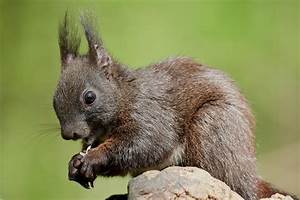
Label: squirrel